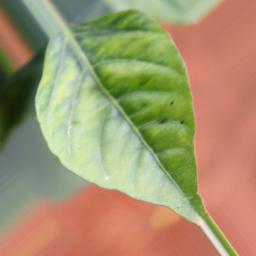
Label: mites_and_trips